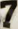
Number: 7